Sinai and Palestine campaign

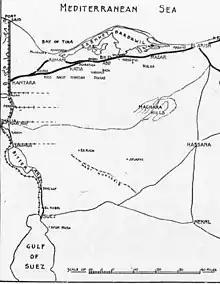
Suez Canal to El Arish

In June, the 1st Light Horse Brigade carried out reconnaissances to Bir Bayud, Sagia and Oghratina, to Bir el Abd, Hod el Ge'eila, Hod um el Dhauanin and Hod el Mushalfat. Another routine reconnaissance by 2nd Light Horse Brigade took place on 9 July to El Salmana. Just ten days later, El Salmana was occupied by Ottoman Army units as they concentrated for the Battle of Romani.